Jim Foster (baseball)

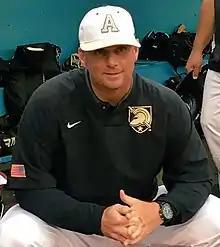
Foster in 2017

James Thomas Foster (born August 18, 1971) is an American baseball coach and former catcher, who was most recently the head coach of Northwestern Wildcats. He played college baseball for the Providence Friars from 1990 to 1993. He served as the head coach of the Rhode Island Rams (2006–2014) and the Army Black Knights (2017–2022).